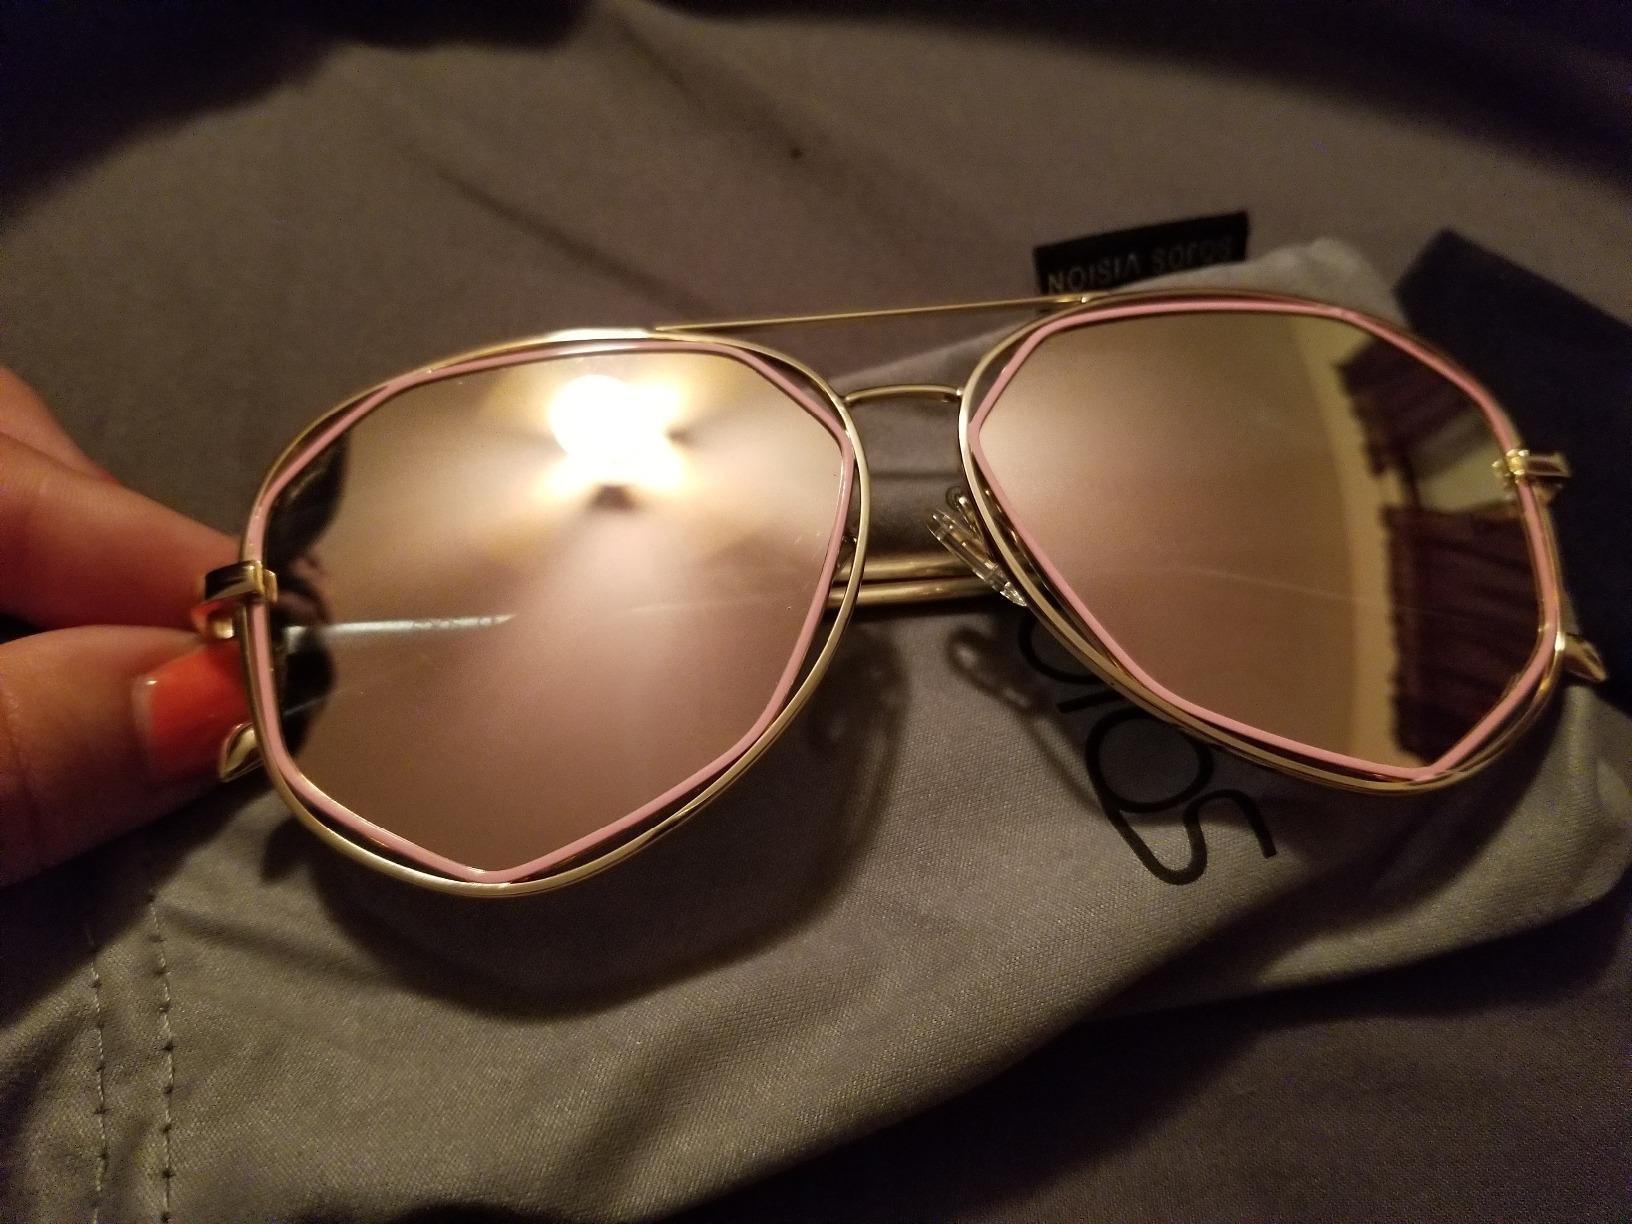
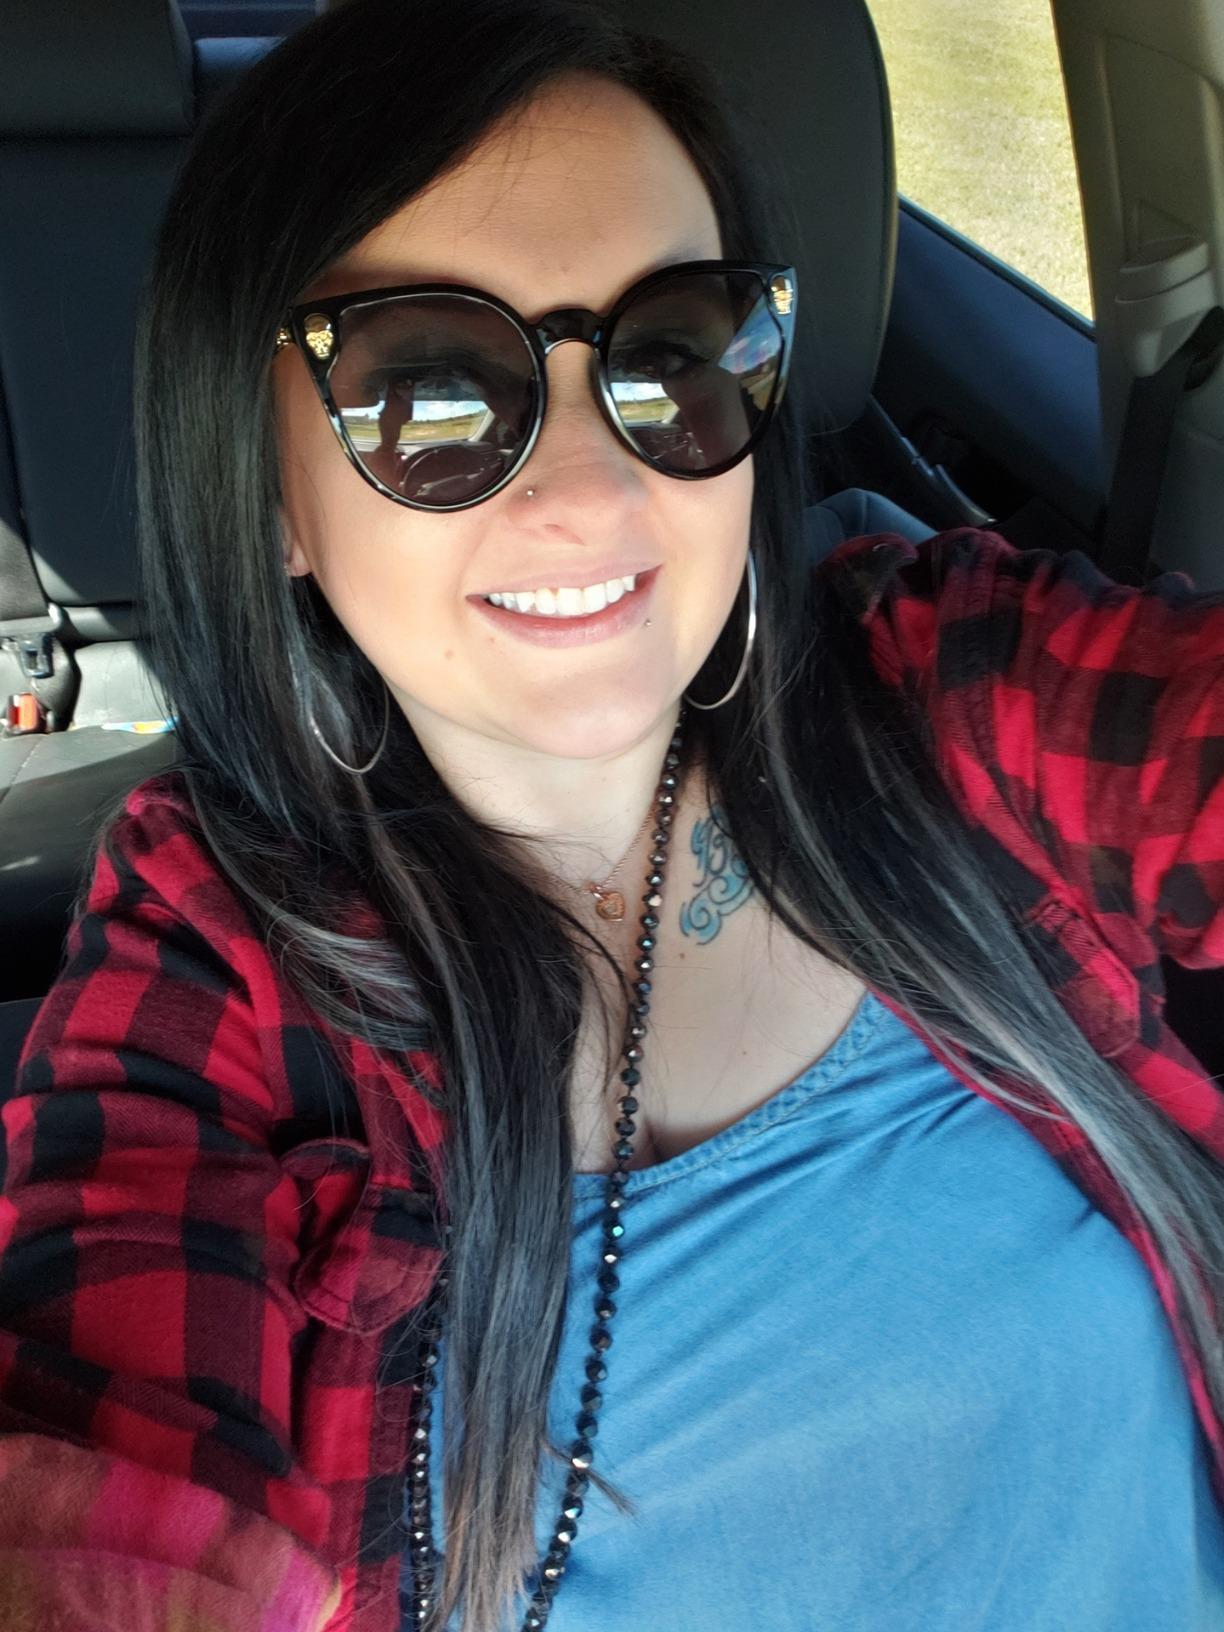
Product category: accessories_sunglasses
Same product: no